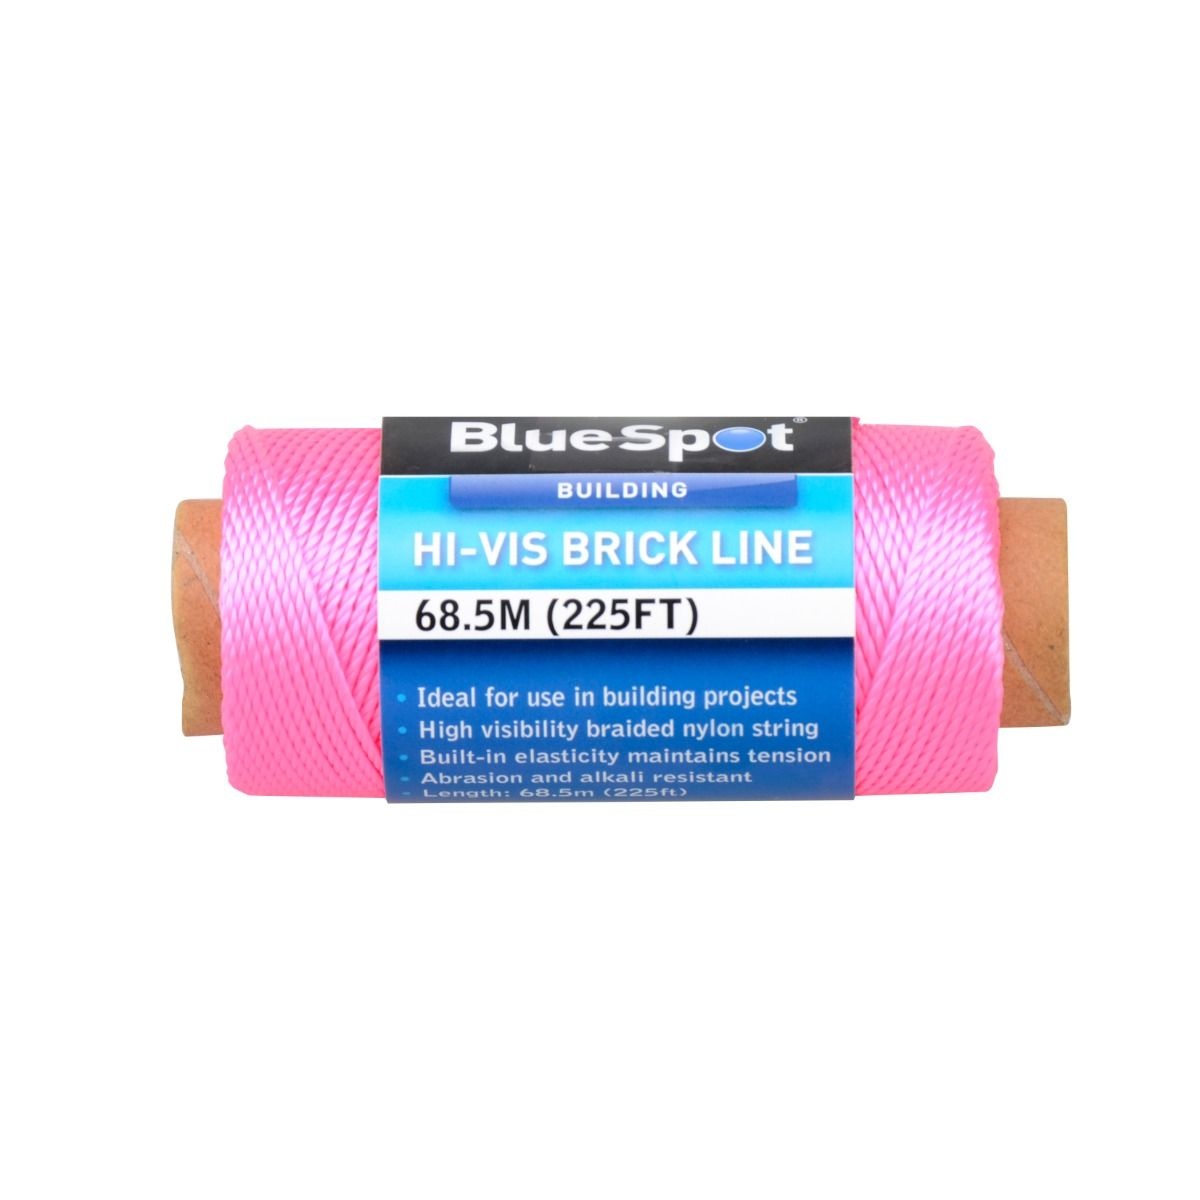
Blue Spot 68.5m (225ft) Hi-Vis Brick Line
Brand: Blue Spot
68.5m (225ft) Hi-Vis Brick Line is ideal for use in building projects. High visibility braided nylon string. Built-in elasticity maintains tension. Abrasion and alkali resistant., Ideal for use in building projects High visibility braided nylon string Built-in elasticity maintains tension Abrasion and alkali resistant Length: 68.5m (225ft) ,
Category: Hardware > Tools > Masonry Tools > Construction Lines